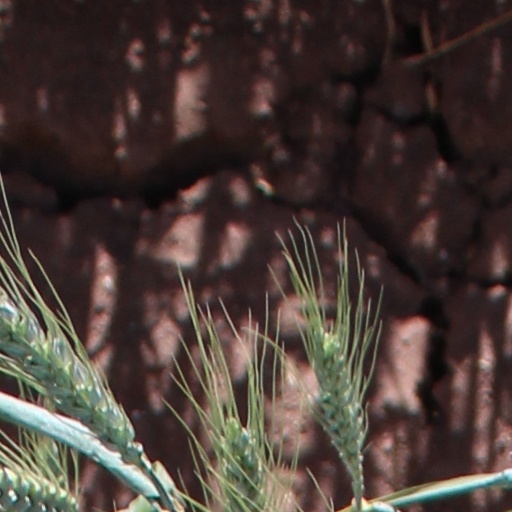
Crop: wheat